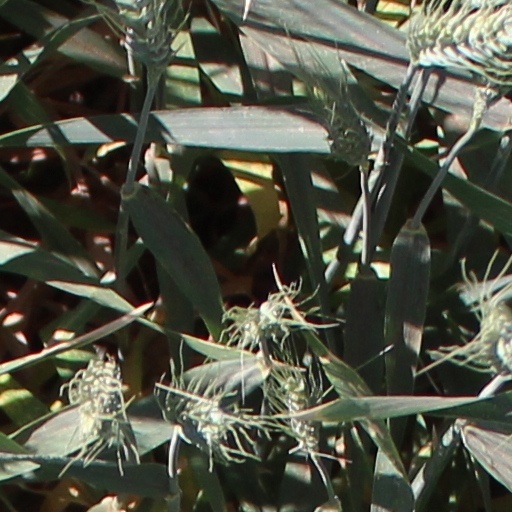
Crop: wheat